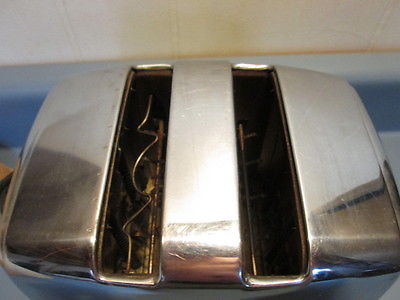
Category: toaster